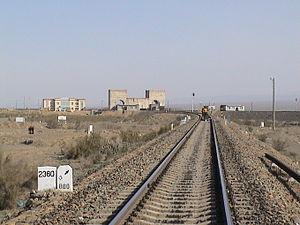
La ligne ferroviaire Lan-Xin est une ligne de chemin de fer de République populaire de Chine.